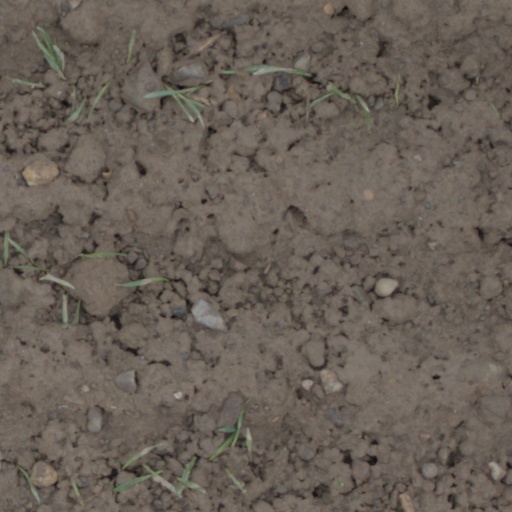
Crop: wheat